BBC Four idents

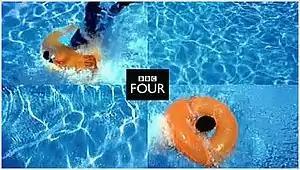
Swimming Pool ident introduced in 2005 (retired in 2016)

BBC Four's identity changed on 10 September 2005. These new idents, designed by Red Bee Media, featured an image made up of four parts but undistinguishable until something interacts within the scene. Idents included: